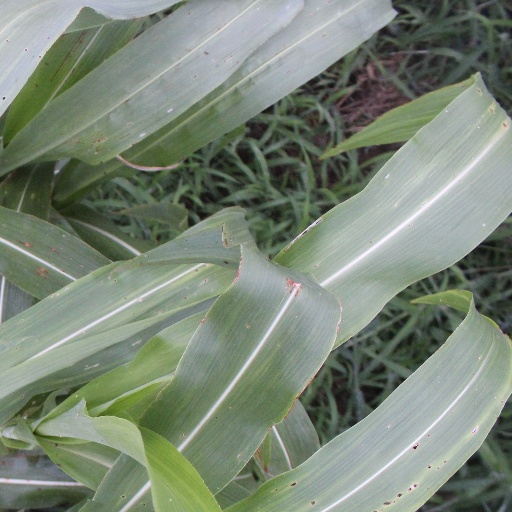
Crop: sorghum